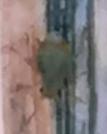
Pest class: bird_cherry_oat_aphid